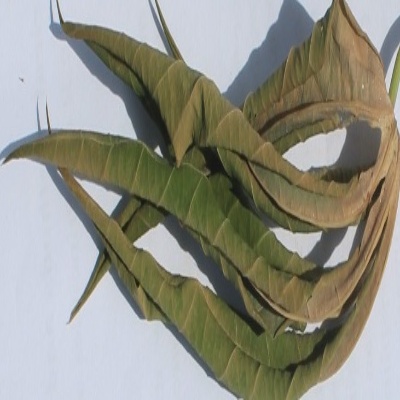
Crop: Cassava
Condition: bacterial blight